Exercise TROPEX

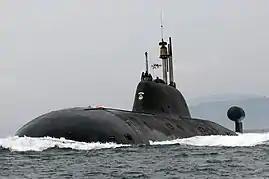
The nuclear–powered attack submarine underway during TROPEX 2014

TROPEX 2011 was conducted in February 2011 on the Western seaboard and involved units of the Indian Navy, Army and Air Force. It was carried out in three phases: independent workup phase, joint workup phase and tactical phase. During the exercise, the navy pulled out its largest amphibious warship INS "Jalashwa", which was then ordered to proceed to Libya to evacuate its nationals, who were fleeing from the Libyan Civil War.